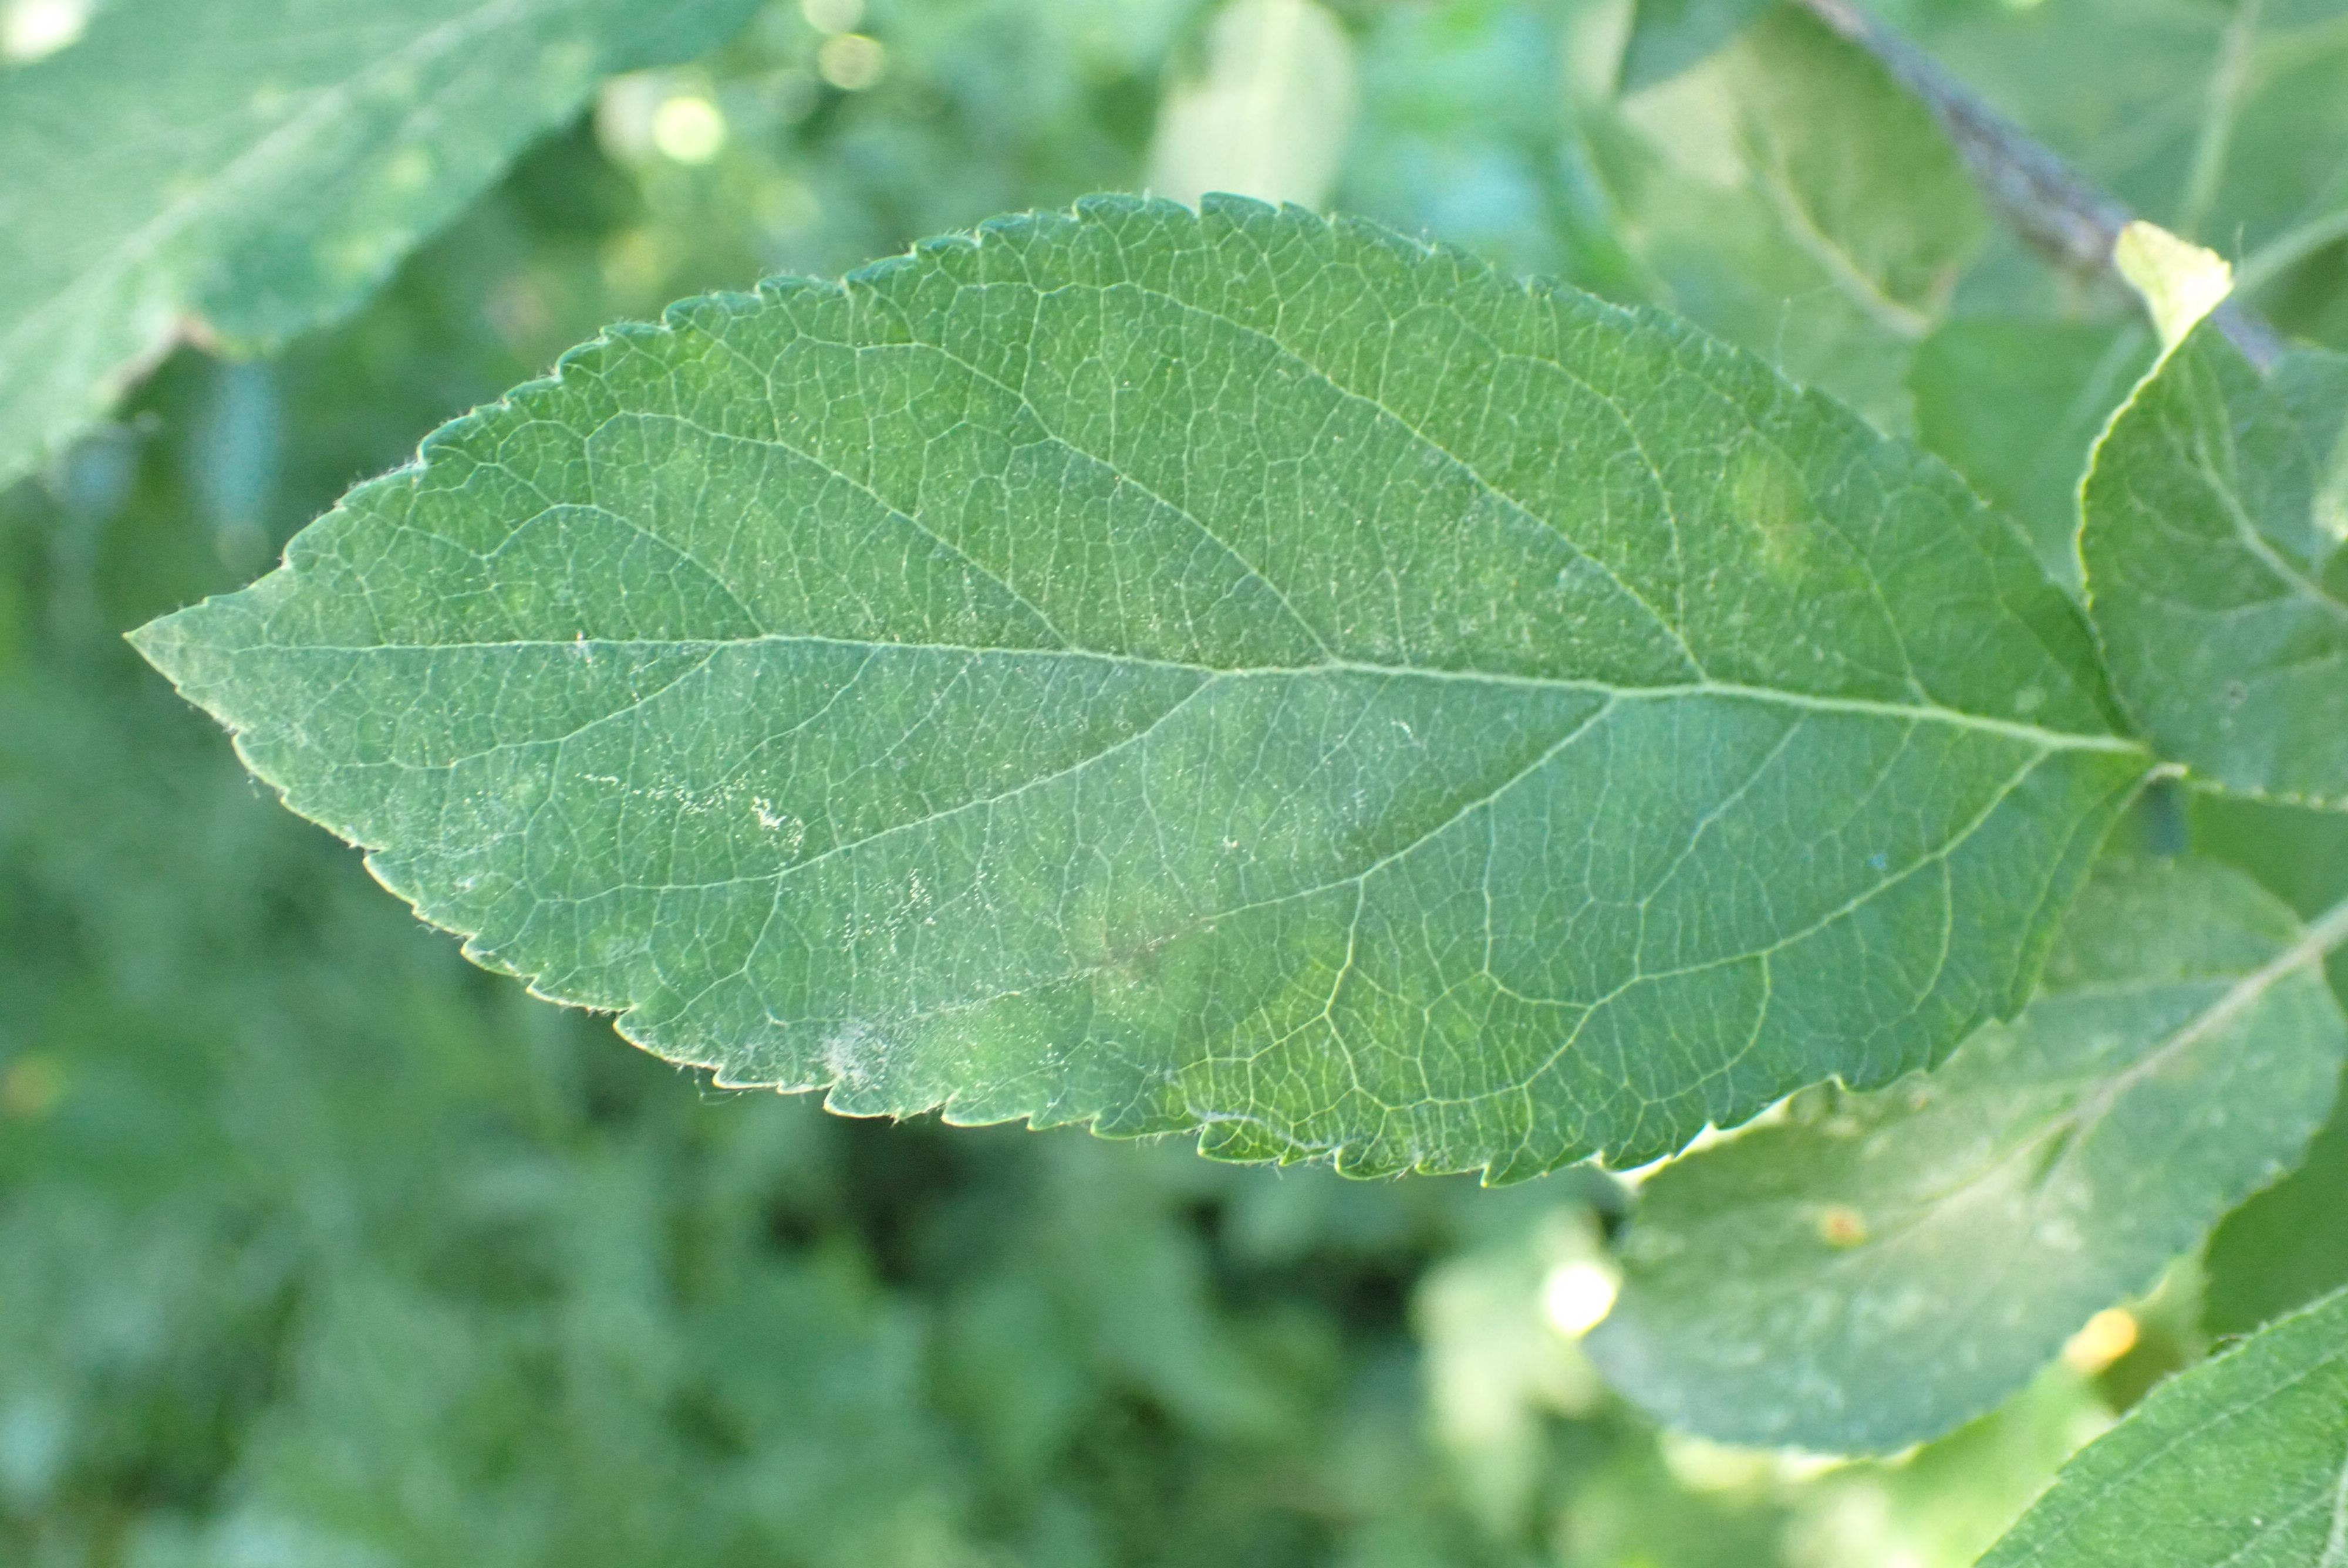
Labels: scab